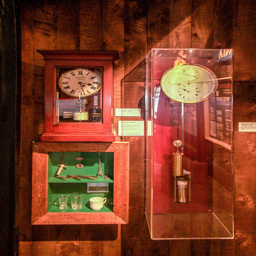
Two clocks that are on the wall next to each other.
A couple of clocks on a wall in a room.
The clock was inside of a wooden case
A clock on top of a glass curio cabinet, beside an instrument encased in glass.
A couple of clocks mounted to a wooden wall.